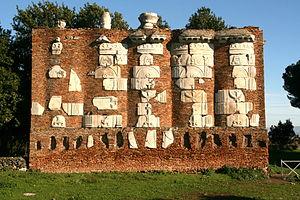
Casal Rotondo est la plus grande tombe de la Via Appia, au sud-est de Rome, en Italie. Une petite ferme a été construite sur le sommet.